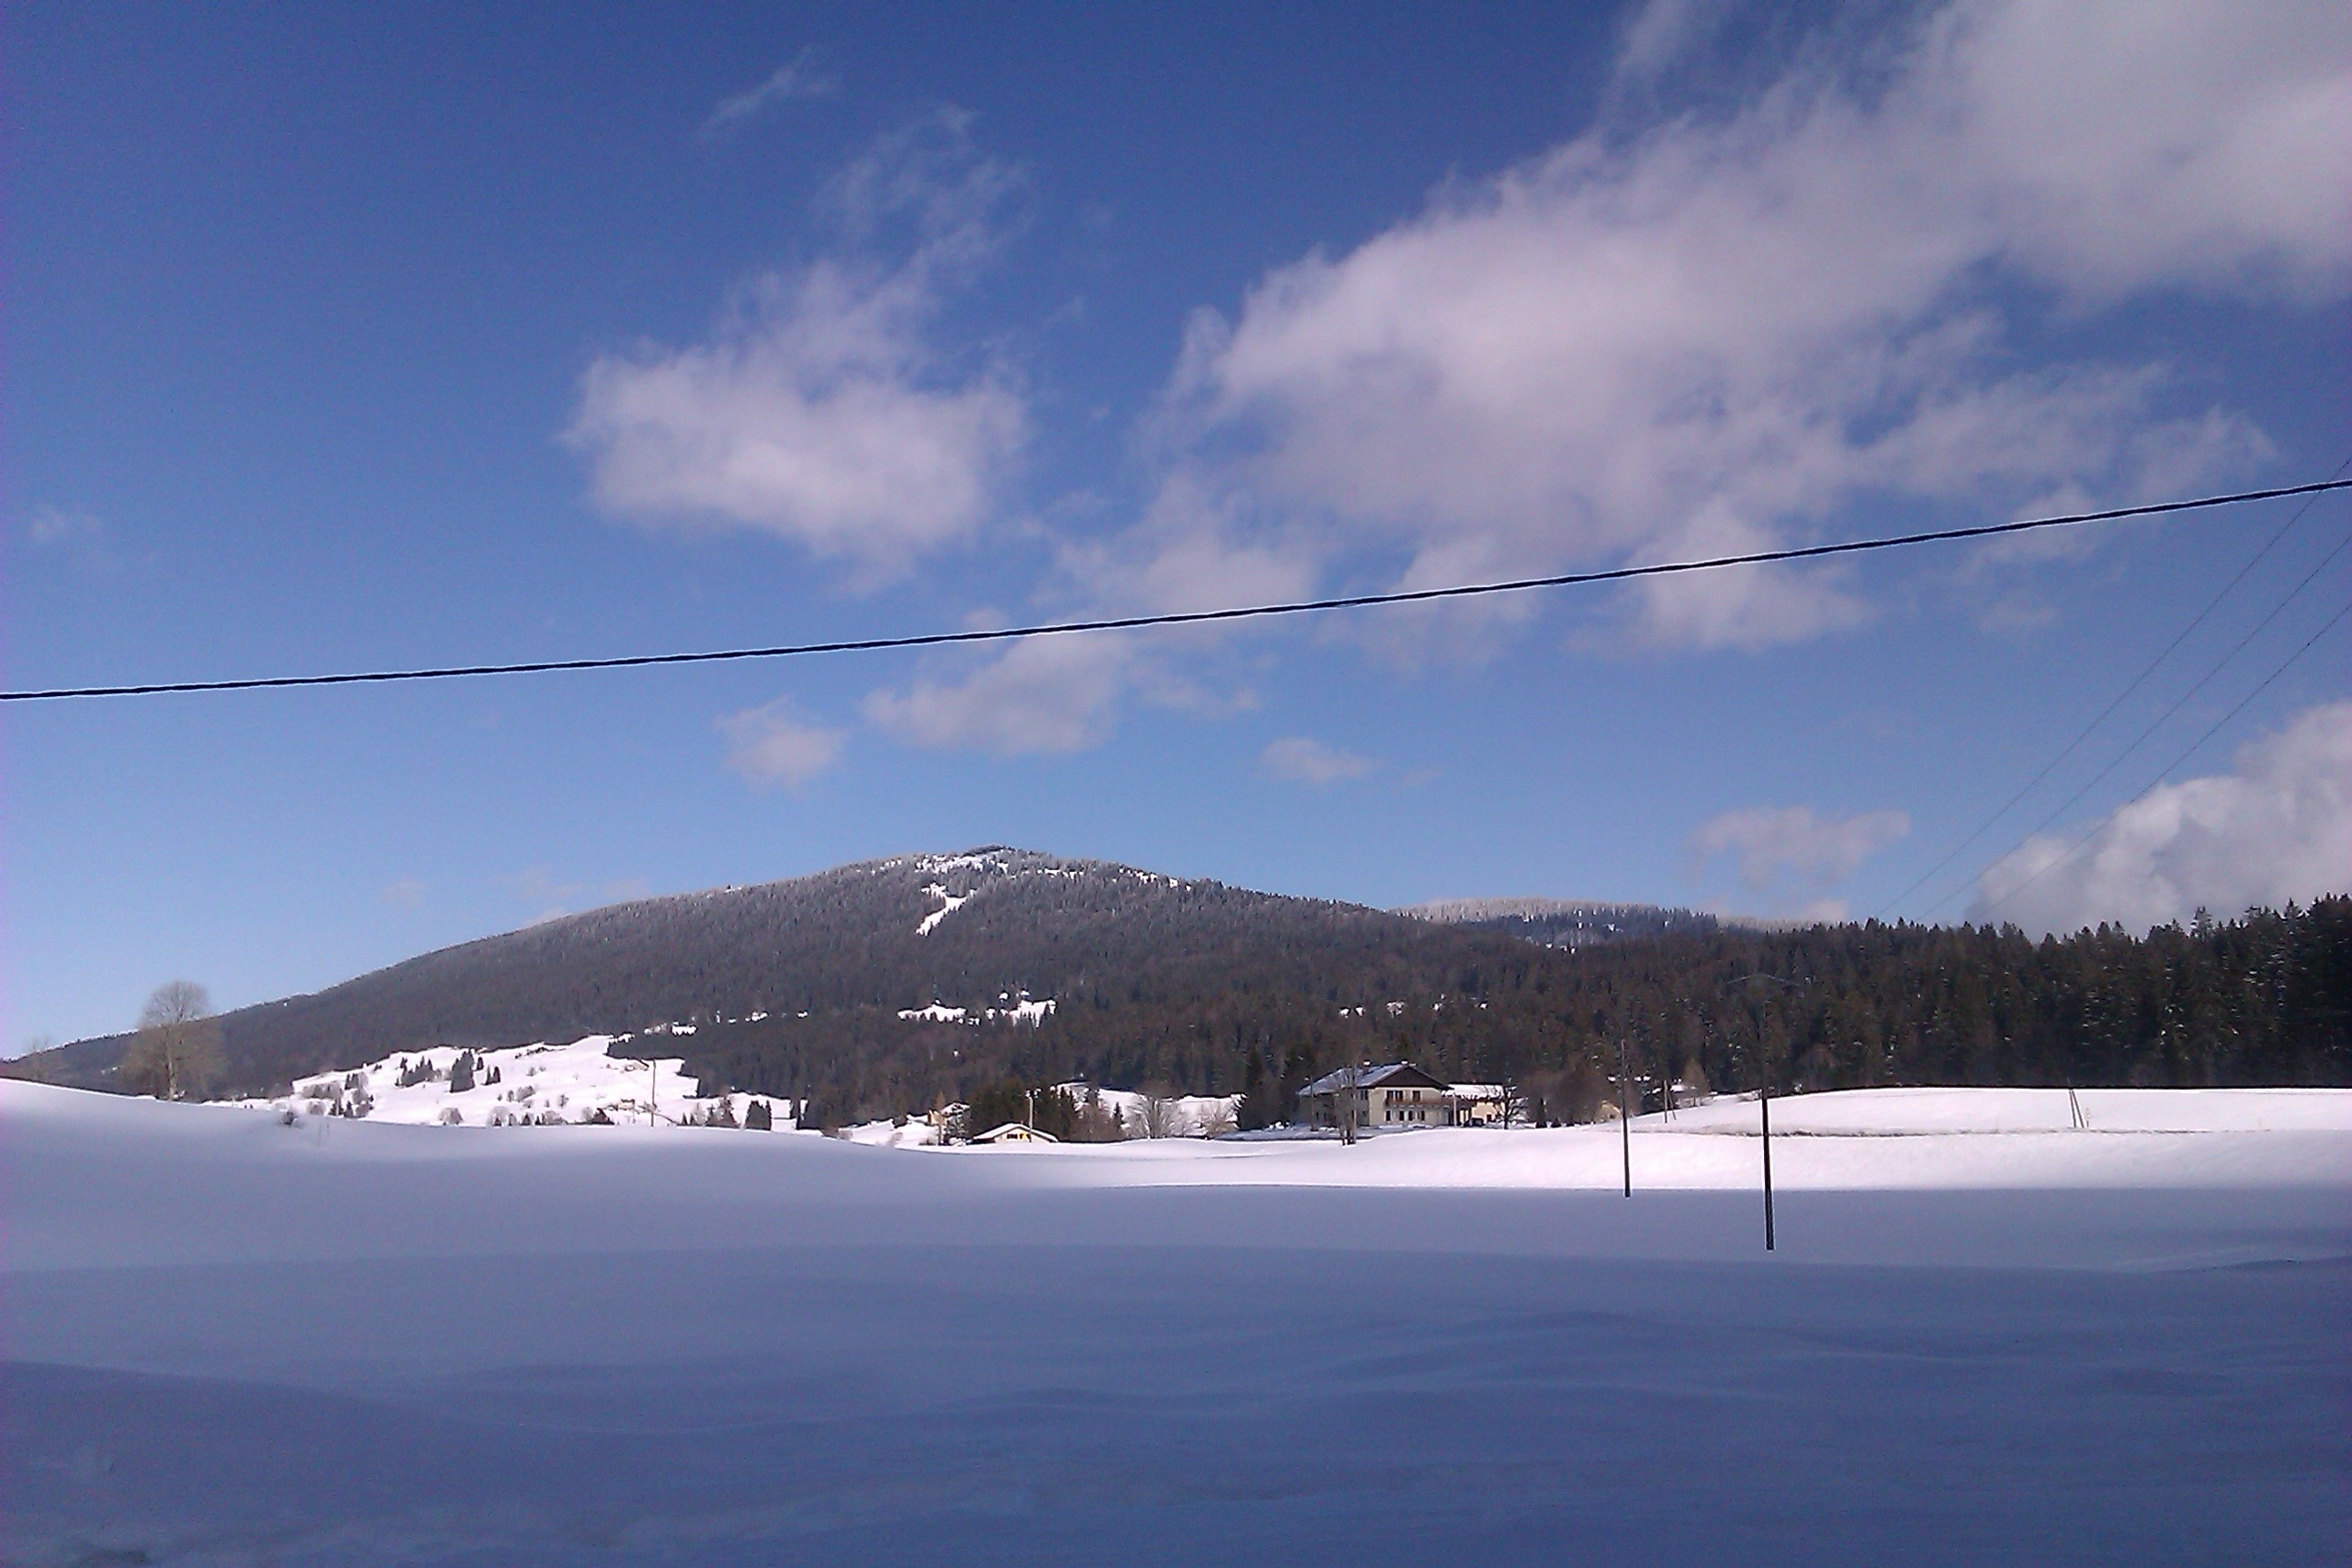
mountain, snow, winter, cloud, sky, lake, mountain range, weather, season, piste, mountainous landforms